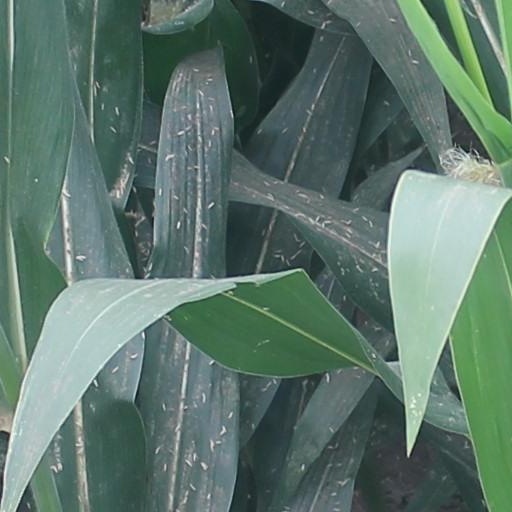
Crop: maize; corn